Flintesønnerne

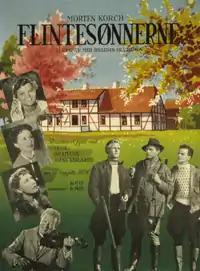
Film poster

Flintesønnerne is a 1956 Danish family film directed by Alice O'Fredericks.